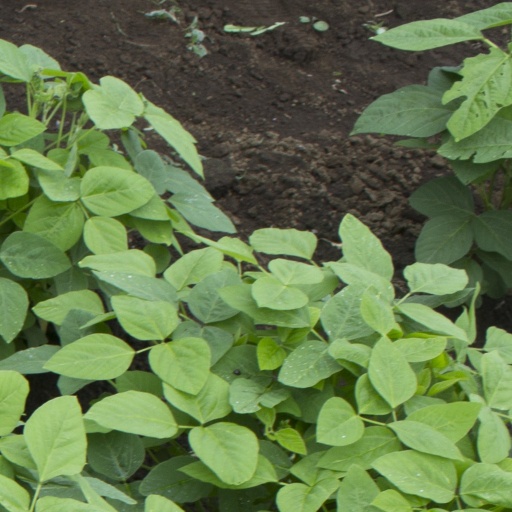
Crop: soybean